Greyhawk: The Adventure Begins

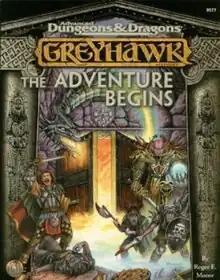

Greyhawk: The Adventure Begins is a 1998 sourcebook for the "World of Greyhawk" campaign setting for the "Dungeons & Dragons" roleplaying game. The 128 page book was written by Roger E. Moore and published by Wizards of the Coast under the TSR imprint it had recently acquired.